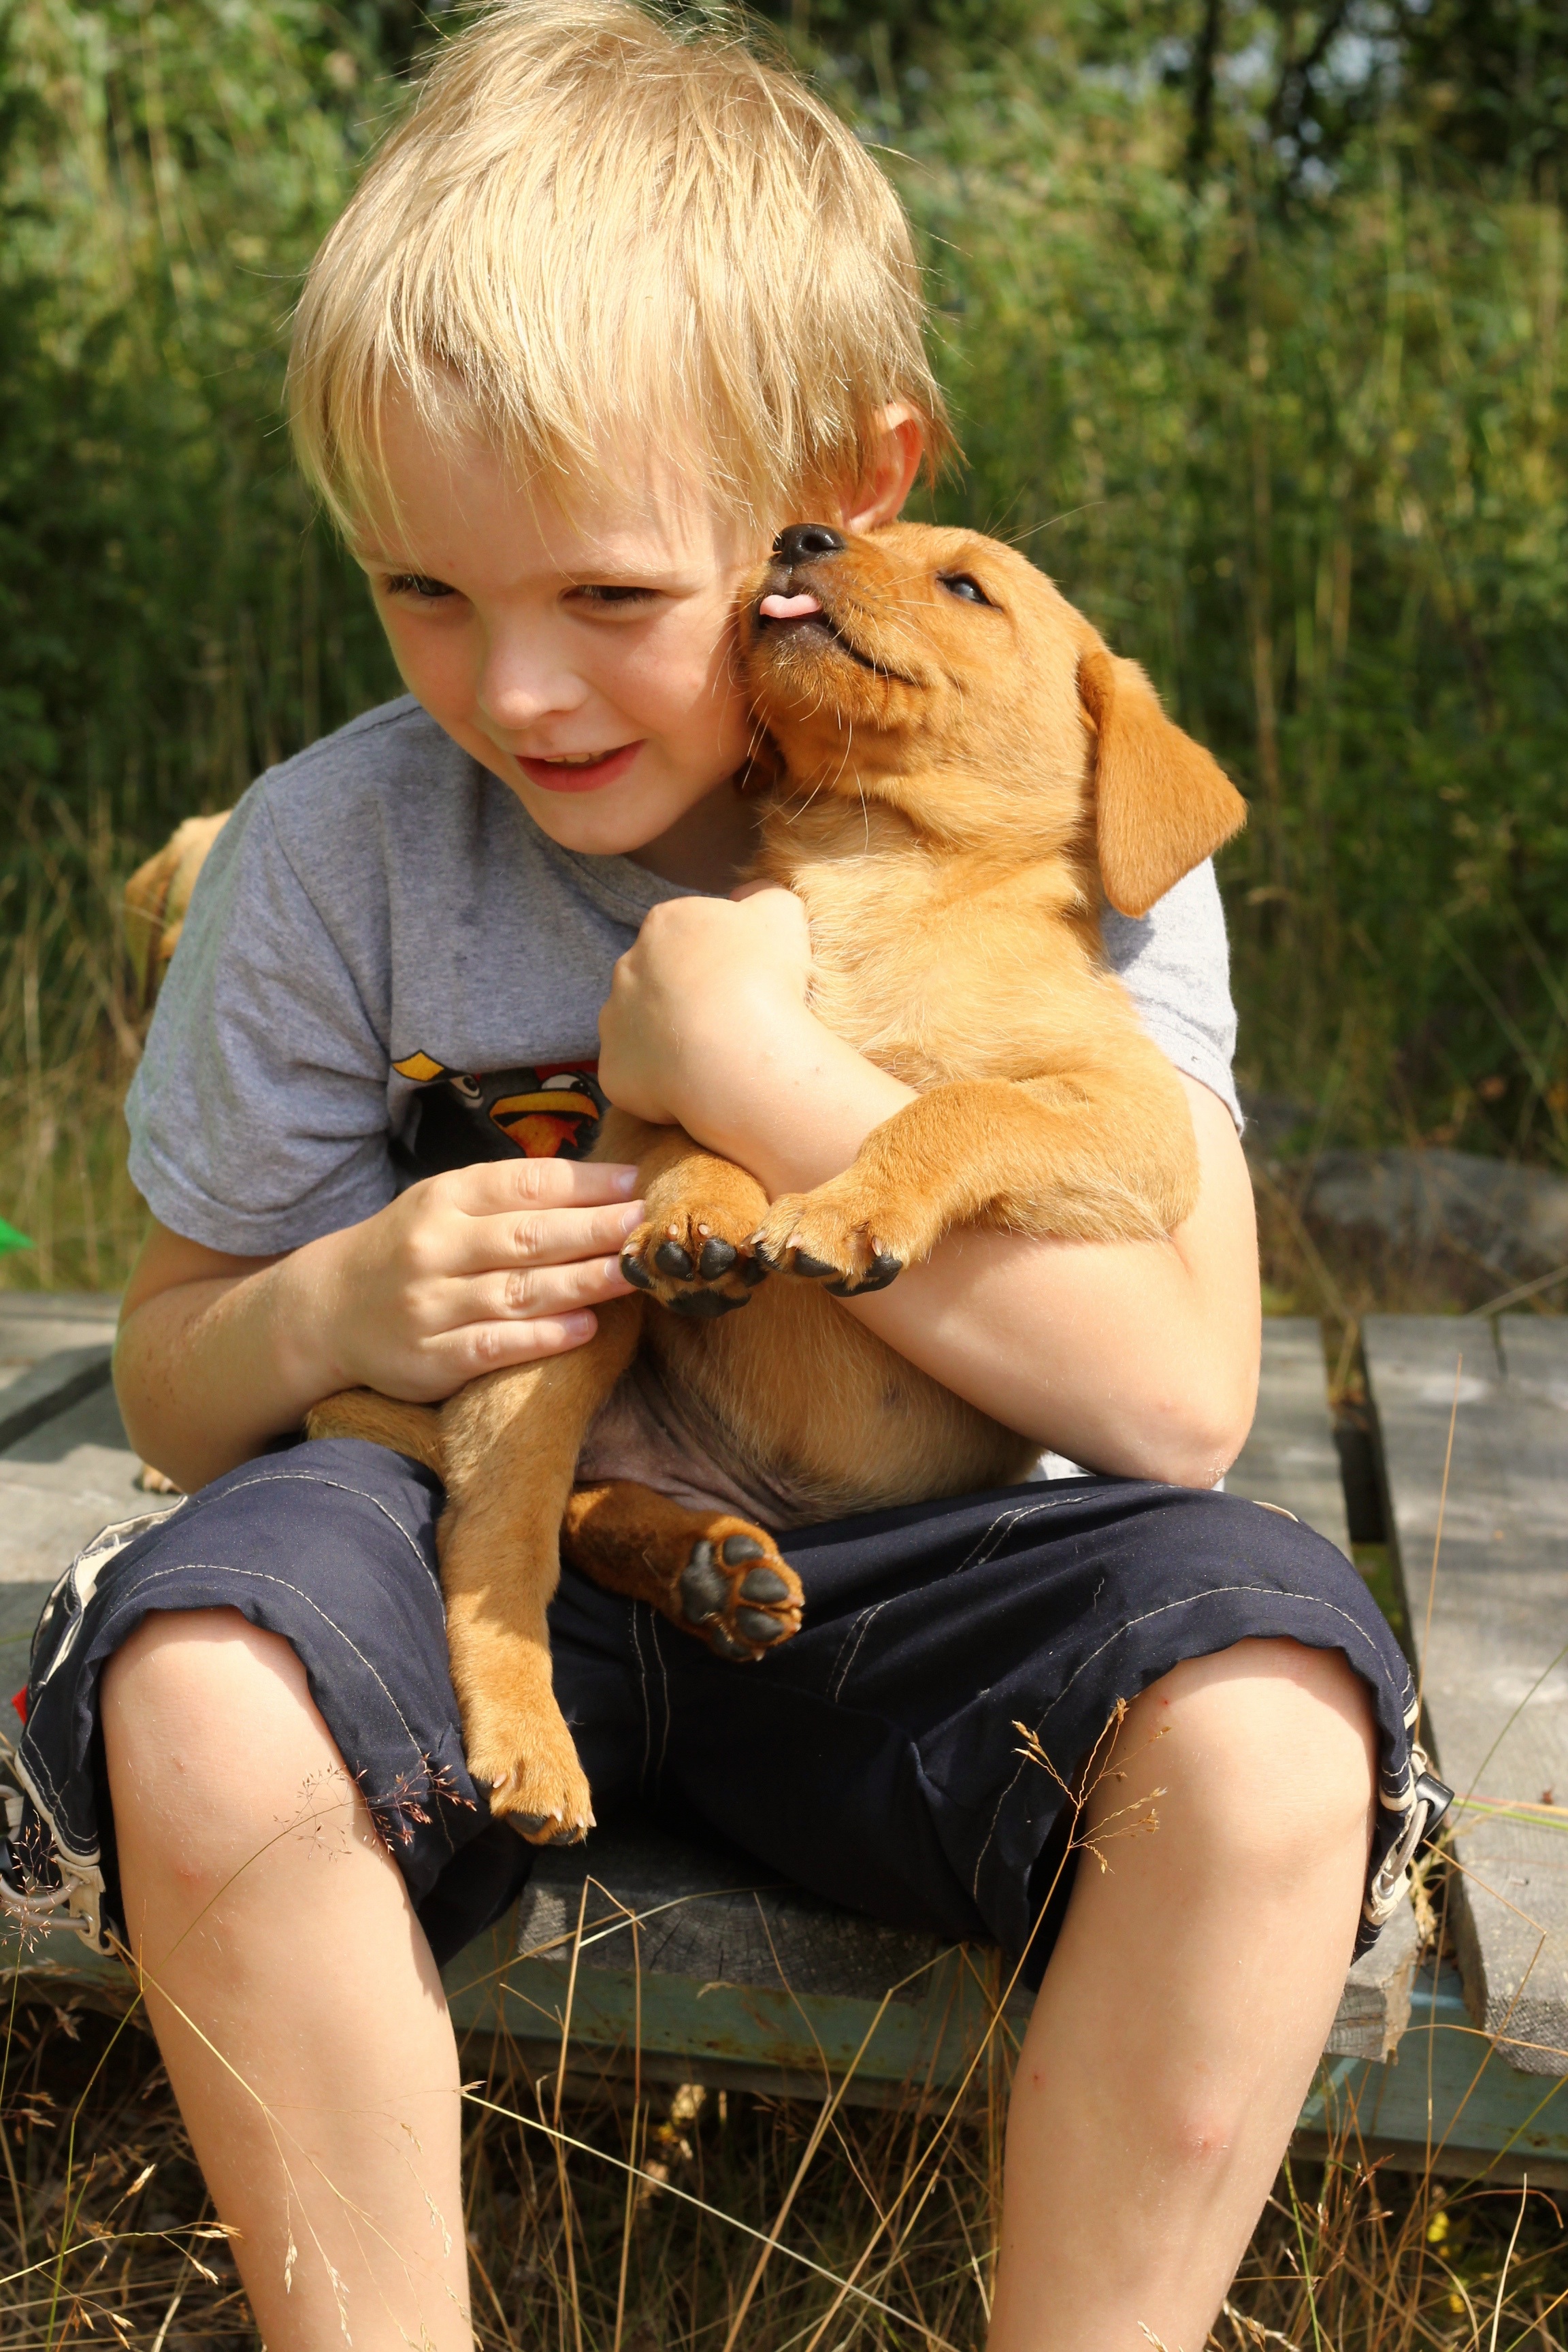
people, girl, puppy, dog, summer, mammal, child, hug, nose, children, friends, toddler, skin, labrador, interaction, dog like mammal, human positions, child hugs dog, children holdin puppy